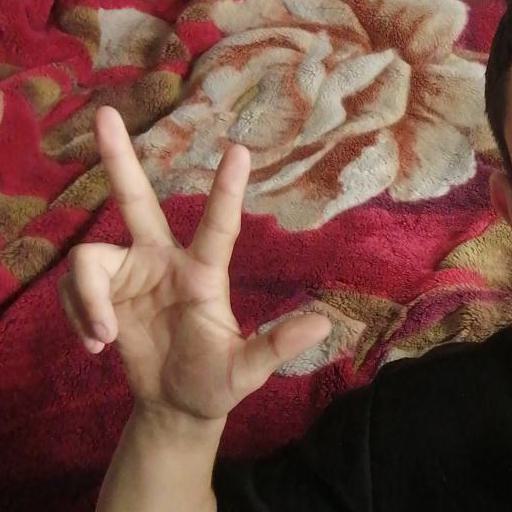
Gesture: three2